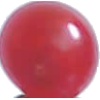
Label: redcurrant